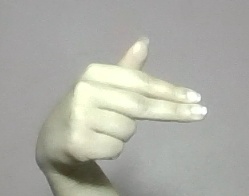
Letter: ghain